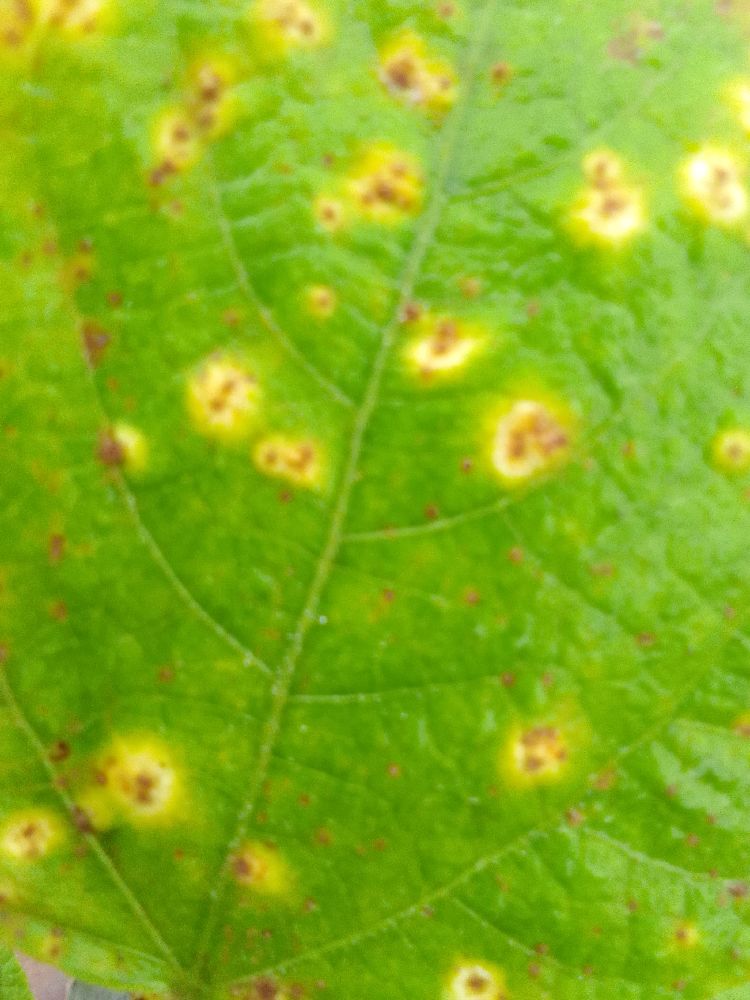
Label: rust